Battle of Jonesborough

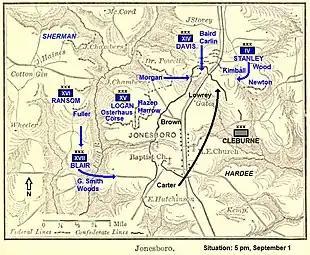
Battle of Jonesboro, 5 pm, 1 Sept. 1864

At 2:30 pm, Thomas ordered Stanley's corps to march immediately for Jonesborough. The arrival of XIV Corps pinched out Blair's corps on Howard's left flank. Howard ordered Blair to march down the west bank of the Flint River, cross to the east bank at Anthony's Bridge, and menace the Confederate left flank. Just after 4 pm, Davis' XIV Corps began its attack. The corps had divisions led by William P. Carlin (ex-Richard W. Johnson), James D. Morgan (ex-Davis), and Baird. Logan's XV Corps moved up on Davis' right. On the right, slowed by swampy terrain, Morgan's division advanced east to a ravine where the soldiers prepared rifle pits. On the left, Carlin moved south with two brigades, since his third brigade was guarding the wagon train at Renfroe Place. On Carlin's right was a brigade of 500 U.S. Regulars under John Rufus Edie and on his left was Marshall Moore's (ex-Benjamin Scribner's) brigade. Very dense underbrush slowed both brigades. Moore's troops were supposed to be supported by Stanley's troops, but they did not appear. Moore's brigade encountered the abatis in front of Lewis' Confederates and was repulsed. Edie's regulars reached a low ridge and overran the original breastworks built by the 6th/7th Arkansas, but were unable to push any farther.